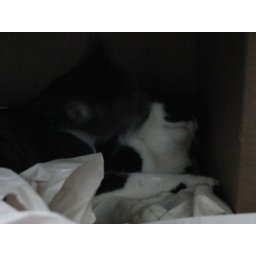
in a box full of paper in our kitchen